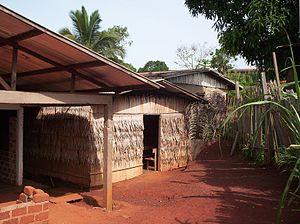
Le protestantisme s'est développé au Cameroun à partir du milieu du XIXᵉ siècle, en parallèle avec le catholicisme. Dans un pays où plus de la moitié de la population est chrétienne, ils sont particulièrement présents dans les régions anglophones – le Nord-Ouest et le Sud-Ouest – ainsi que dans les grandes villes. Le Conseil des Églises protestantes du Cameroun réunit la plupart des obédiences.